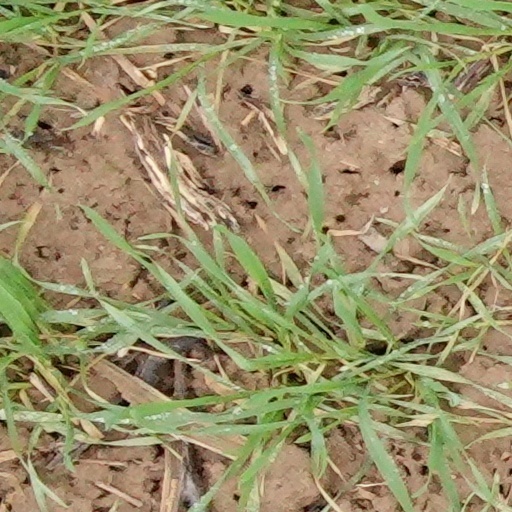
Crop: wheat